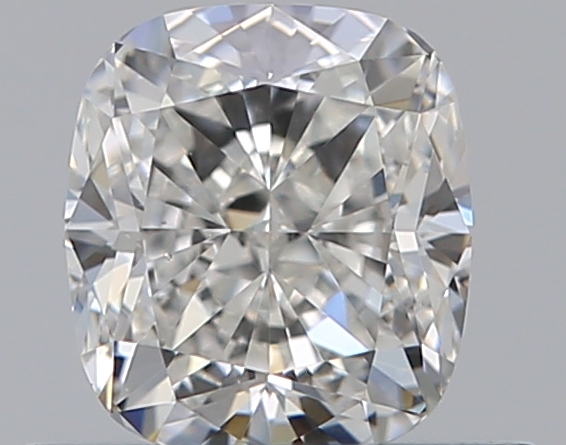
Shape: cushion
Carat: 0.65
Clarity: VS2
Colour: F
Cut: EX
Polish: EX
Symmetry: EX
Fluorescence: ST
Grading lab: GIA
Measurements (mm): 5.11 x 4.6 x 3.2